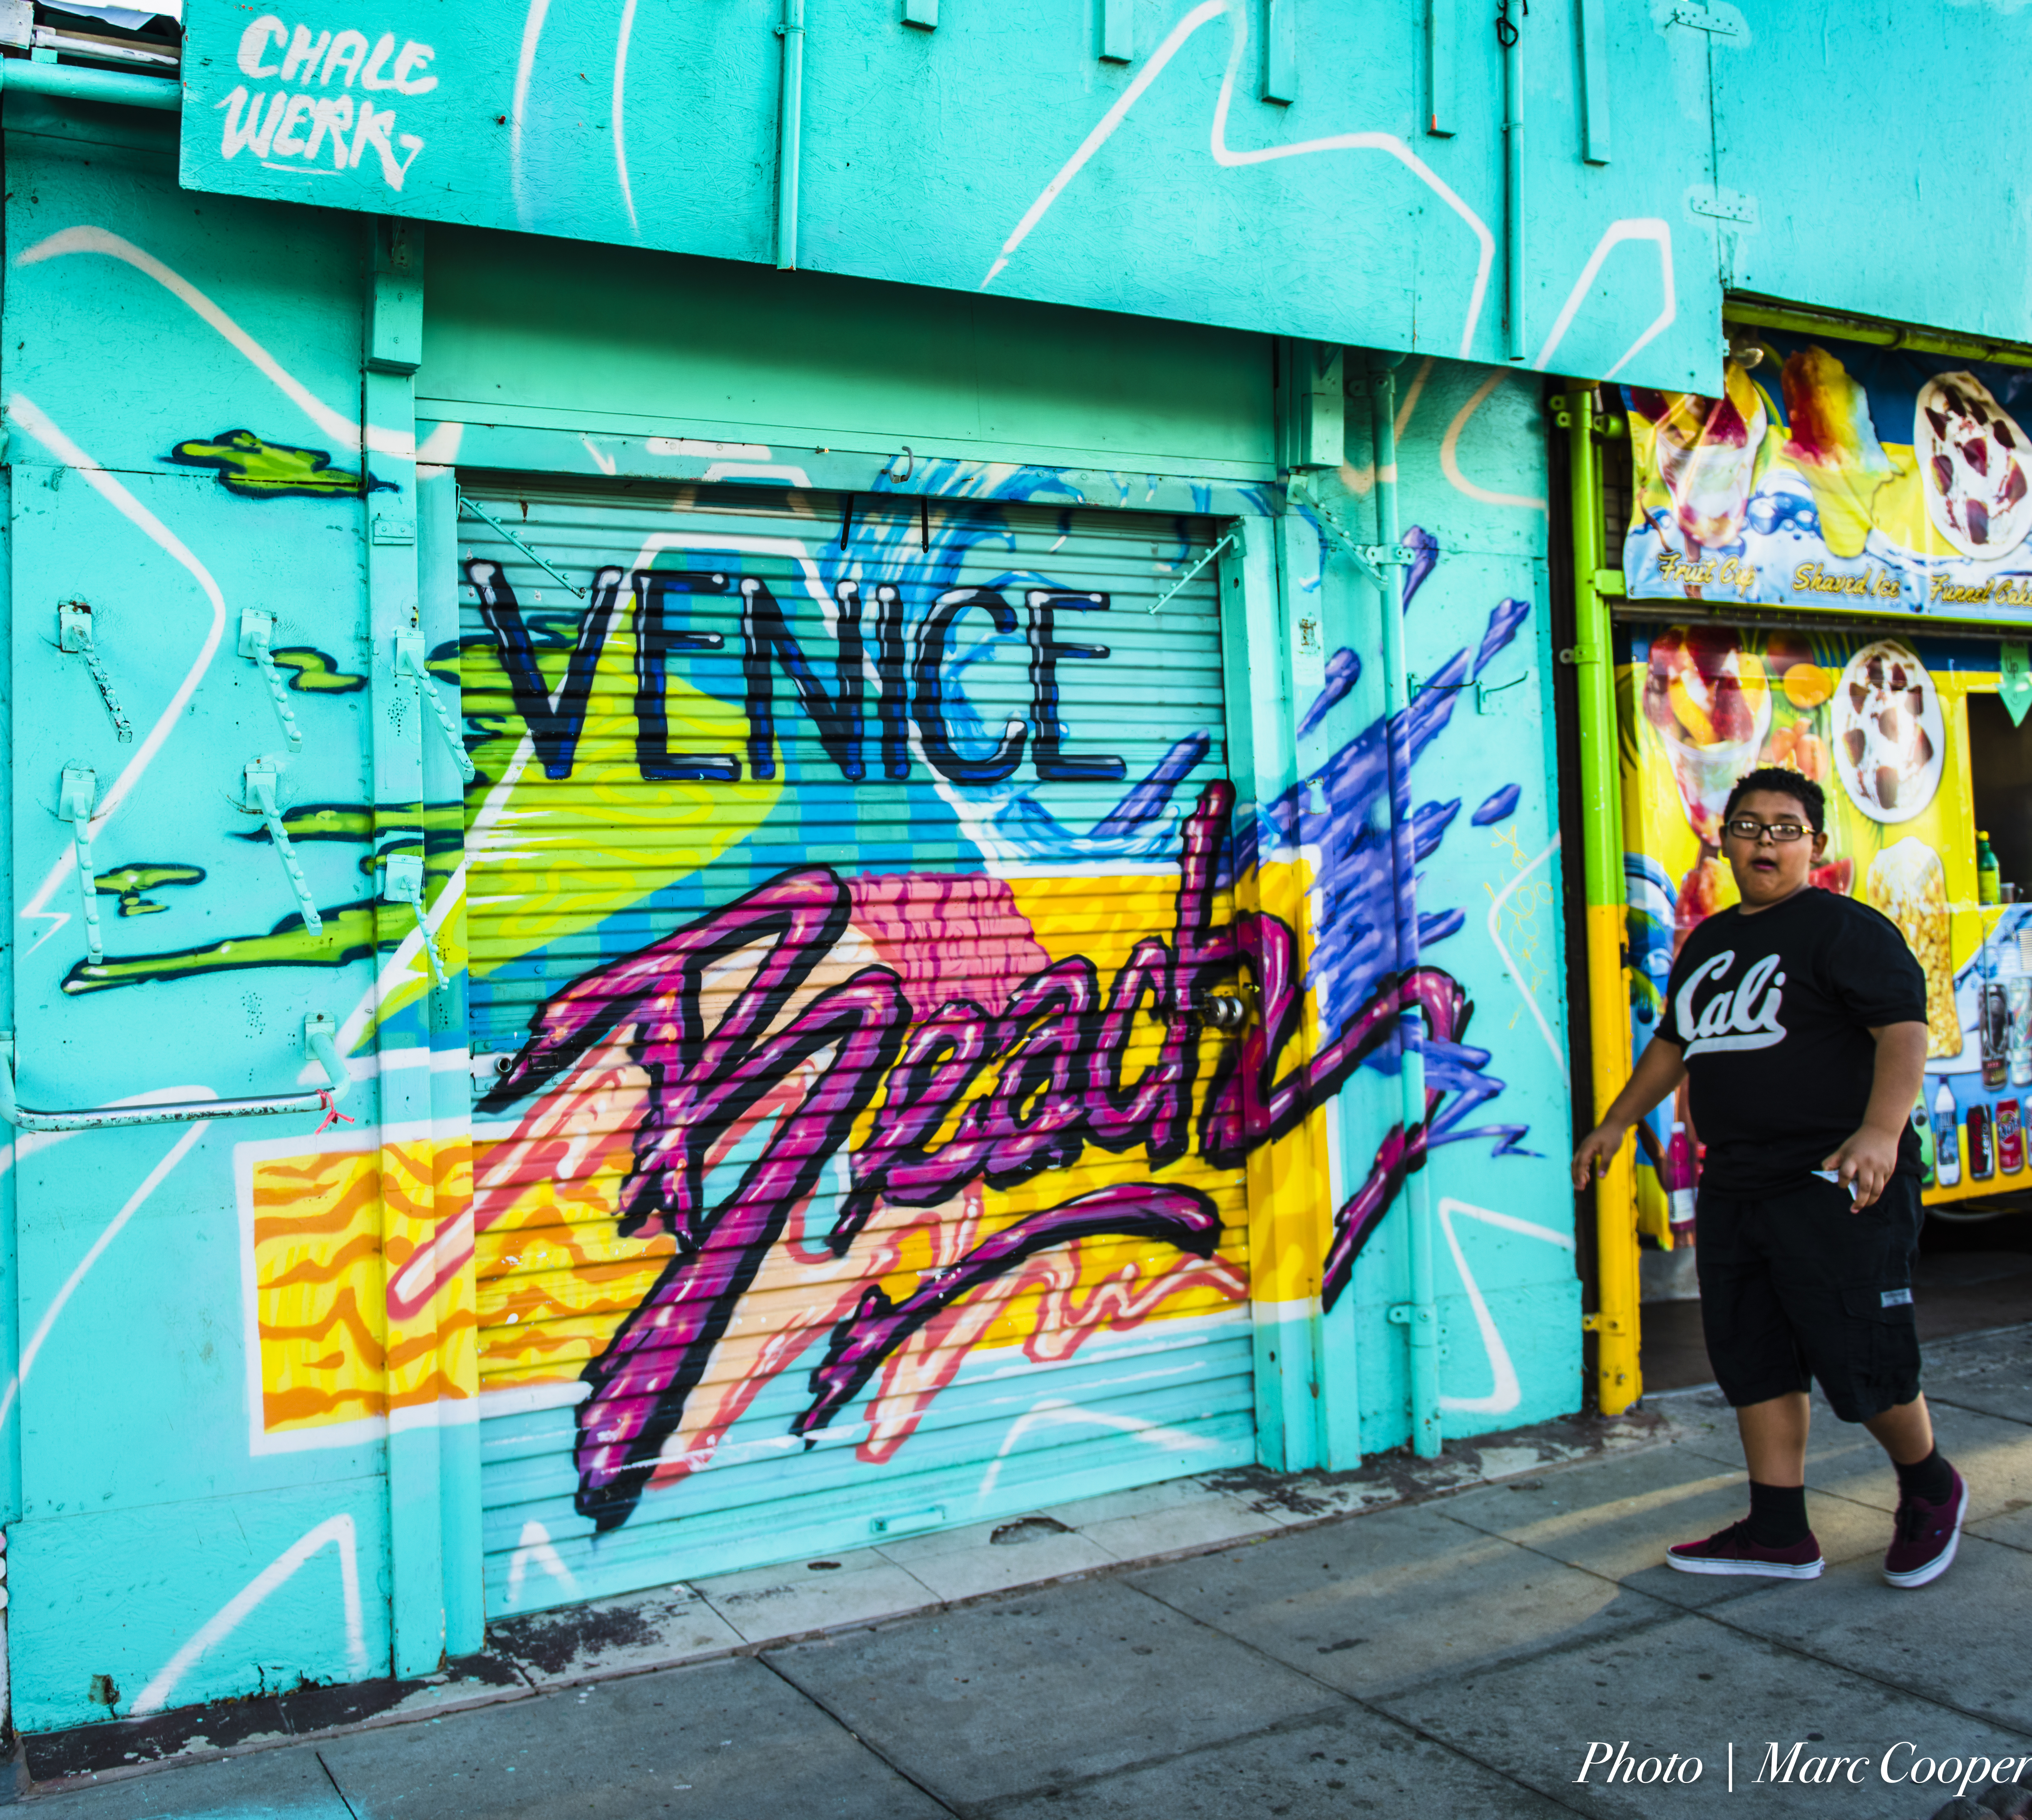
beach, boardwalk, street, advertising, venice, blue, nikon, performer, graffiti, street art, art, mural, d810, los, angeles, losangelesattractions, wallart, urban area